Viktor Rodionov

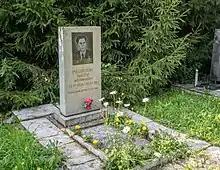
Rodionov's Grave in Cheboksary

Rodionov participated in radio and TV shows and dubbed films into the Chuvash language. Rodionov's musical compositions were performed in 21 performances of the CHGADT. In 1954-1968 and 1970-1986 — Chairman of the Chuvash branch of the Union of Theatre Workers of the Russian Federation.